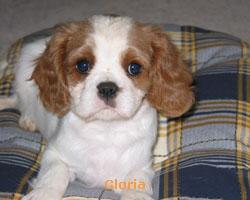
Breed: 207-n000026-Blenheim_spaniel